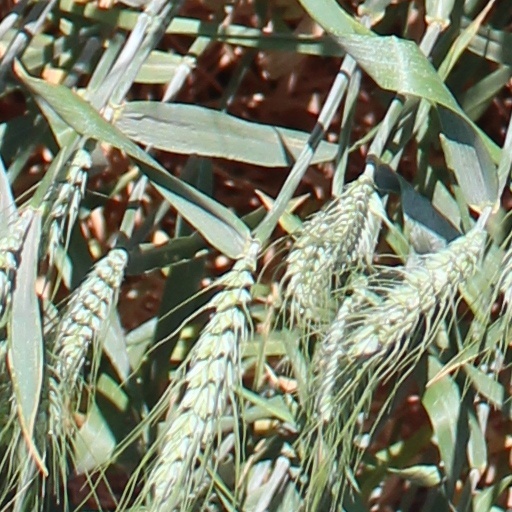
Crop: wheat